Crystal Hunt (film)

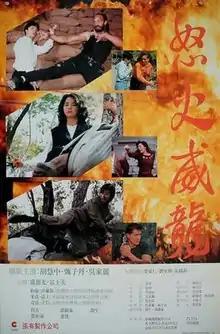
Film poster

Crystal Hunt is a 1991 Hong Kong action film directed Hsu Hsia, who also appears in a supporting role in the film, and starring Sibelle Hu, Donnie Yen and Carrie Ng.